Equality Network

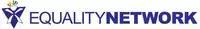

The Equality Network is one of Scotland's national organisations working for LGBTI rights and equality. Established by LGBT activists in 1997, it is a registered charity and a company limited by guarantee (no. SC220213), based in Edinburgh. In 2011 it had an income of £374,000.